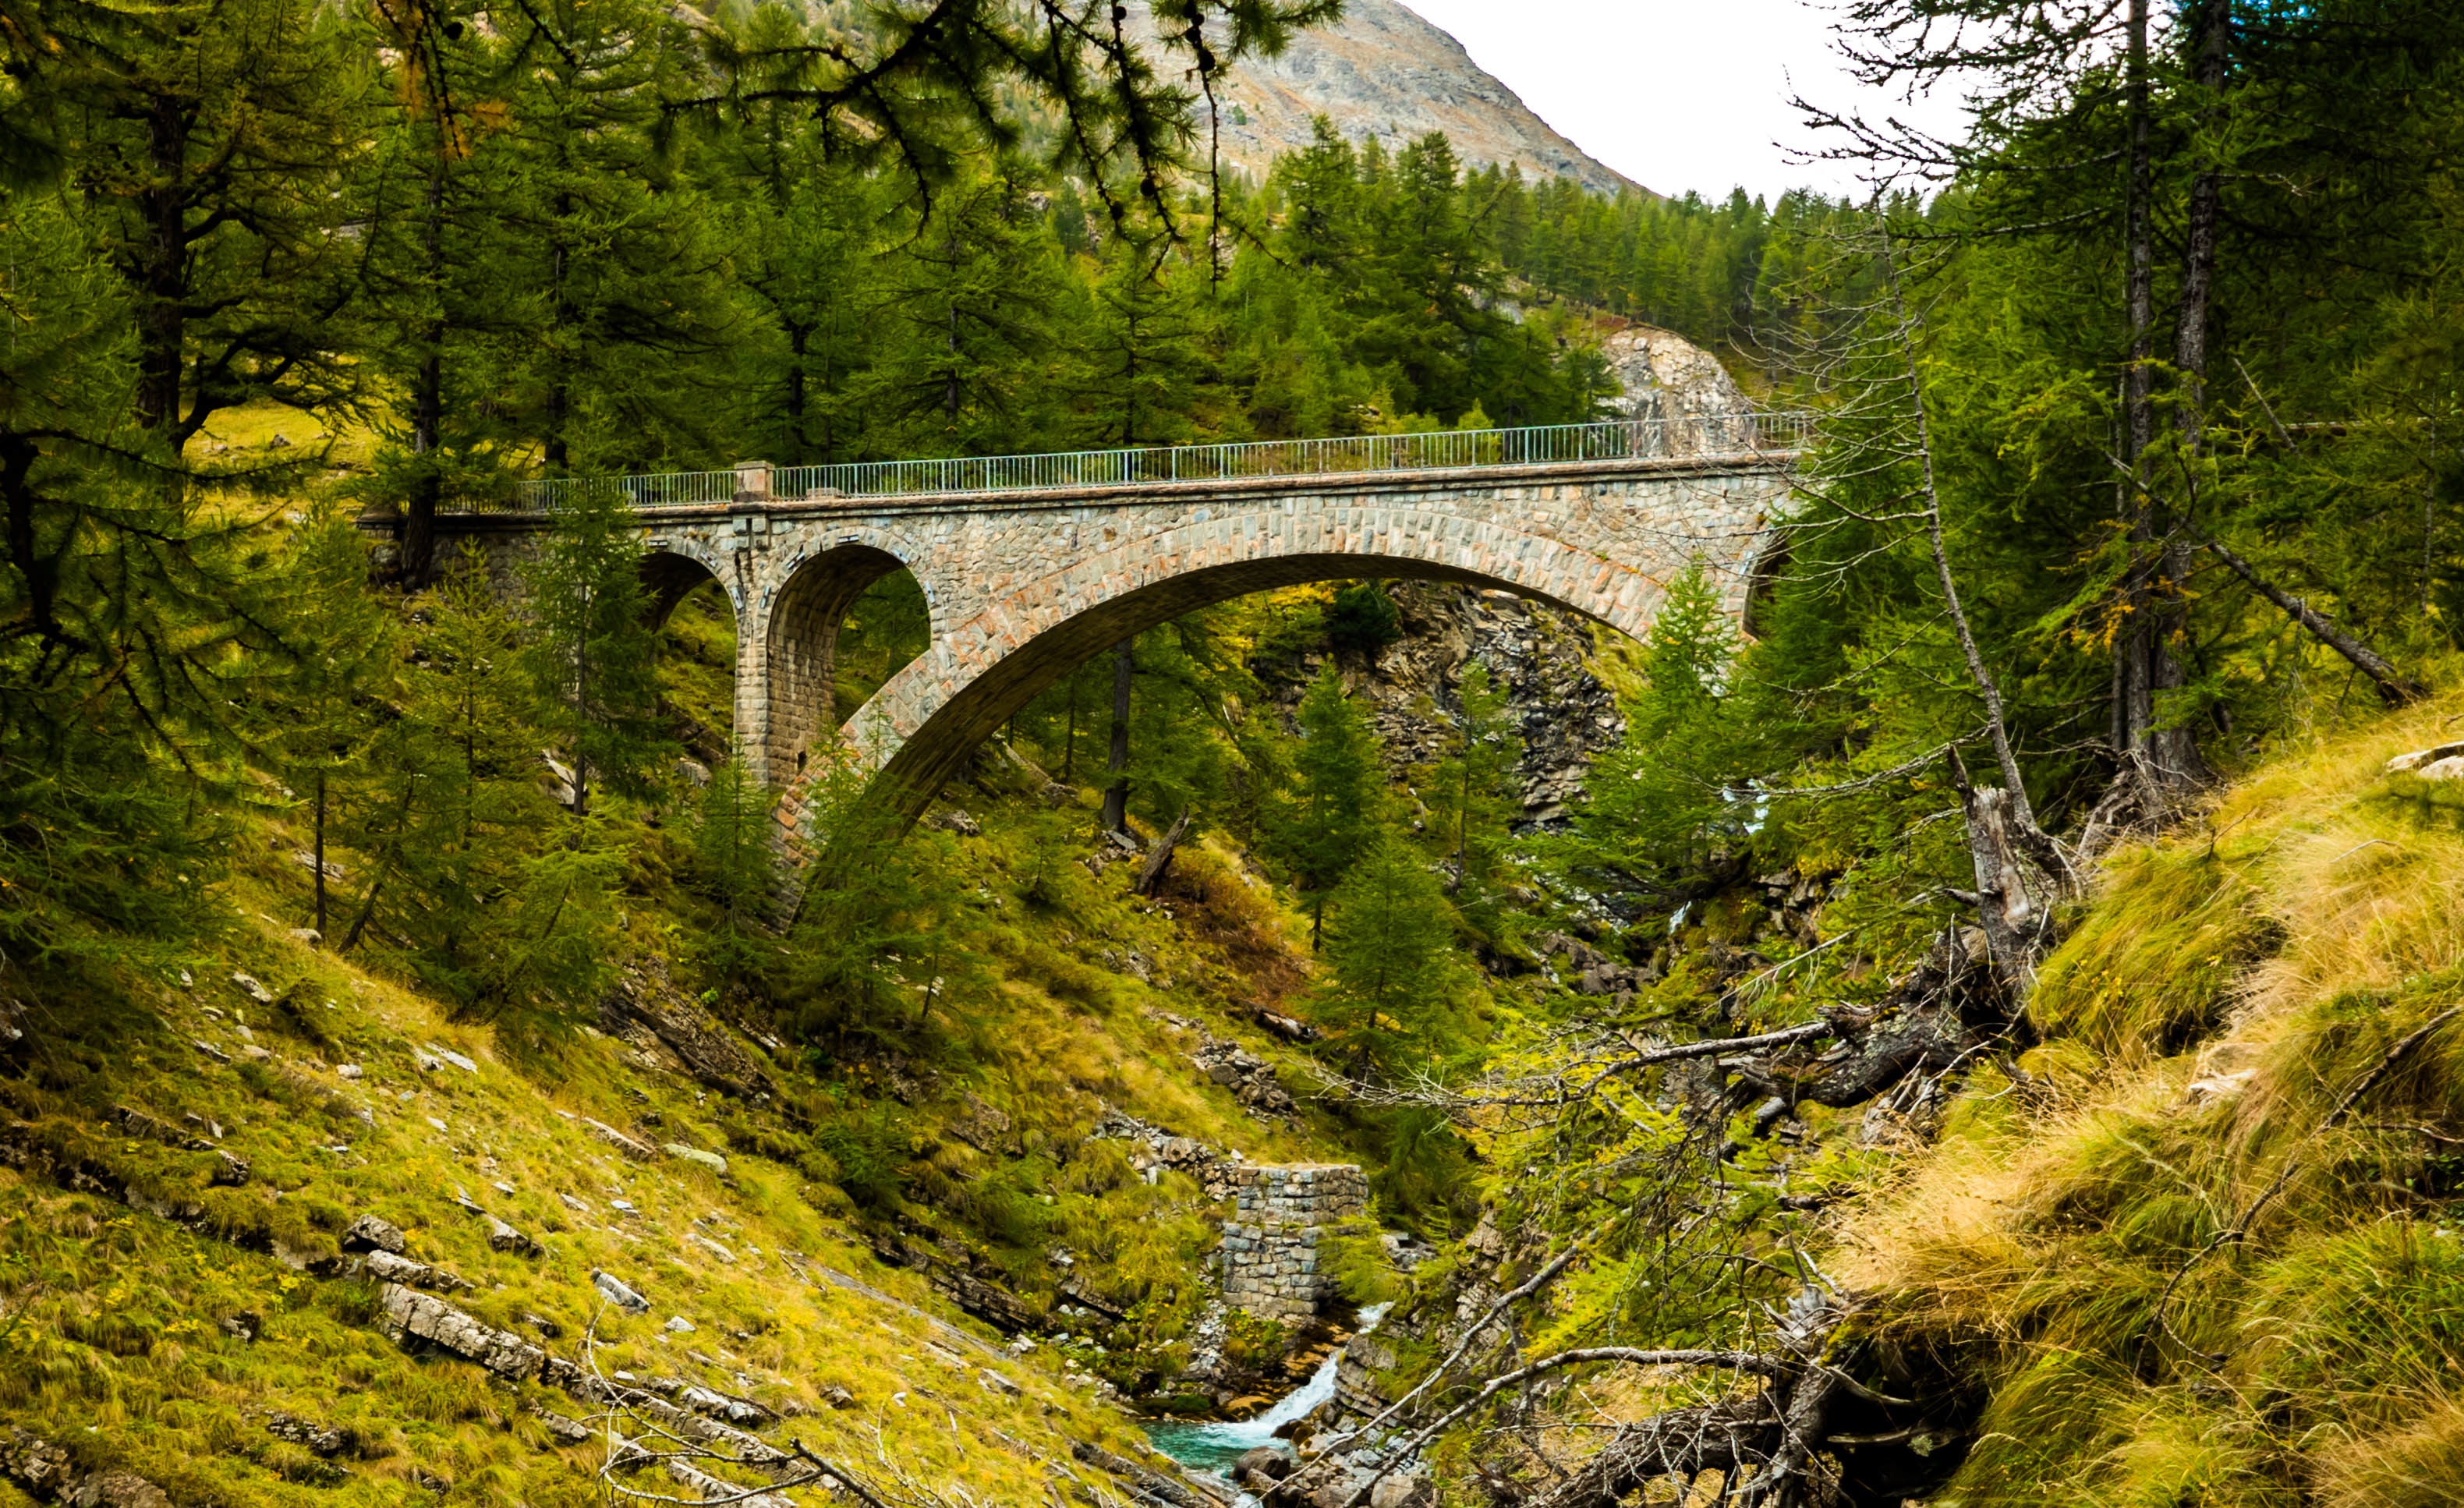
forest, bridge, river, valley, mountain range, stream, autumn, ravine, viaduct, woodland, arch bridge, mountain pass, devil's bridge, nonbuilding structure